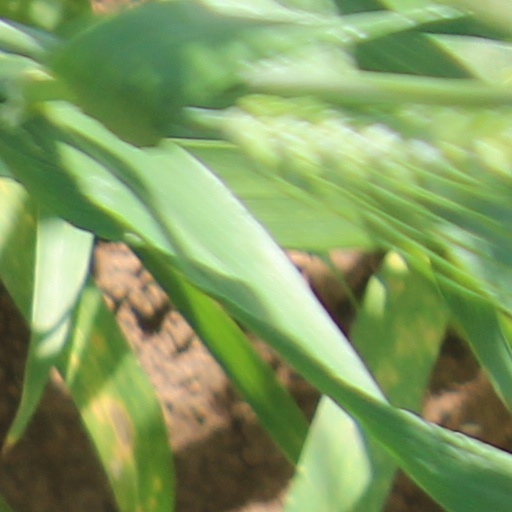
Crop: wheat